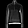
Label: Pullover